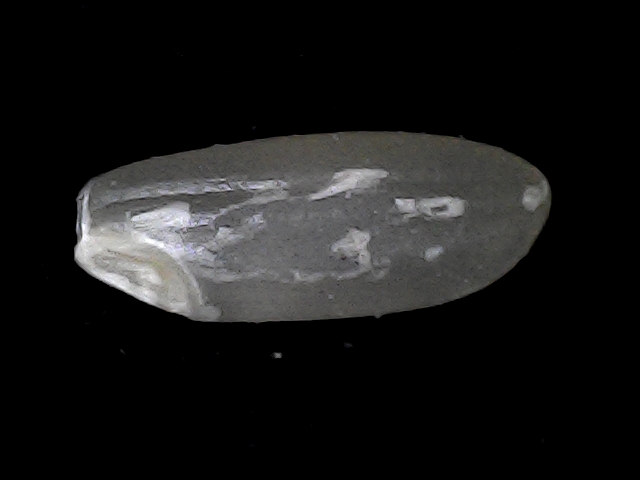
Rice variety: BD93